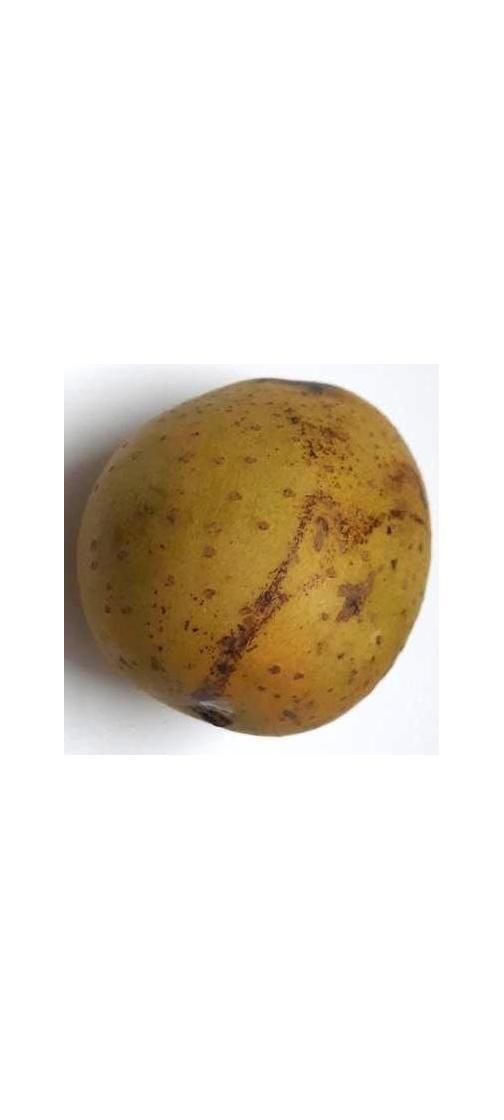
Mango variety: Gourmoti